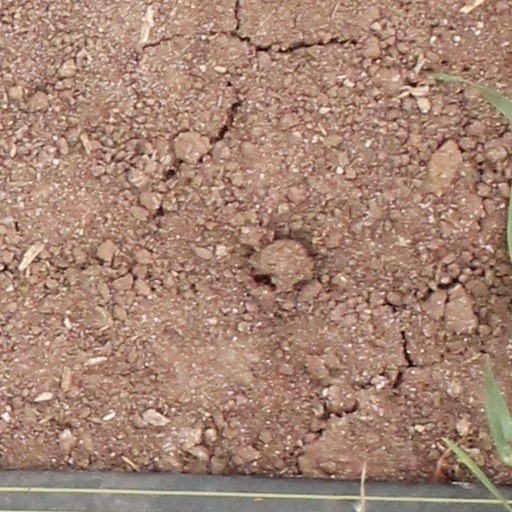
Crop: wheat